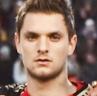
Age: 21